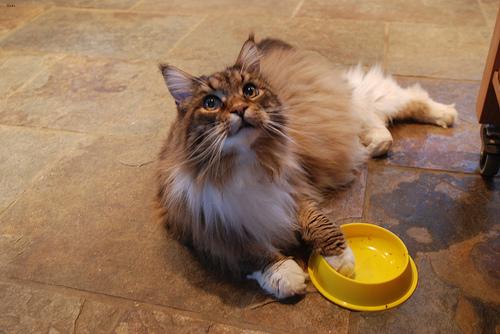
Breed: Maine Coon